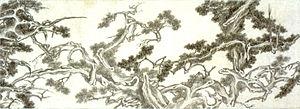
Wen Zhengming, calligraphe et poète chinois de la dynastie Ming, né en 1470, et originaire de Suzhou, dans la province du Jiangsu, mort en 1559. Né Wen Bi, il prit pour nom personnel Zhengming, comme surnom Zhengzhong, et comme nom de pinceau Héngshān jūshì.